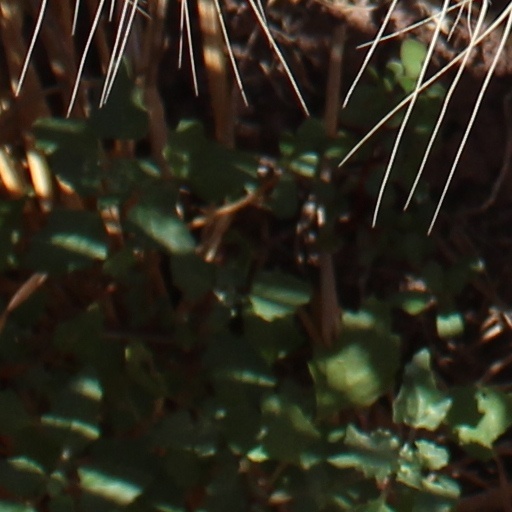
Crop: wheat